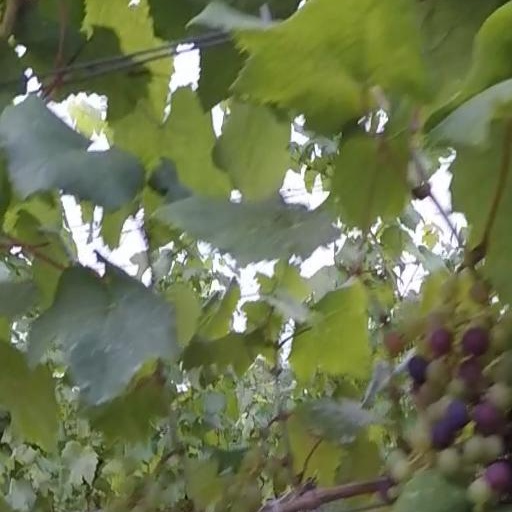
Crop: grape